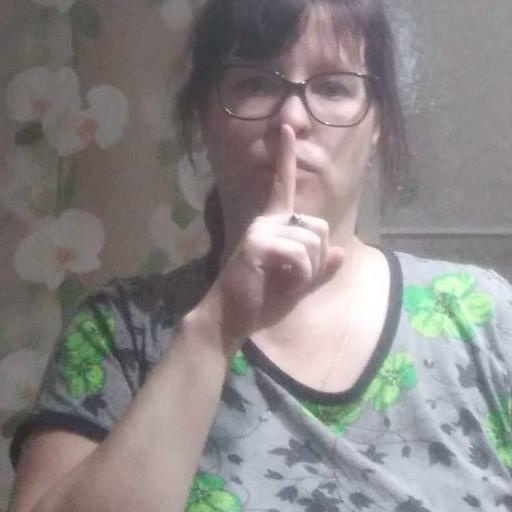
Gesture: mute